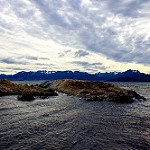
Label: sea